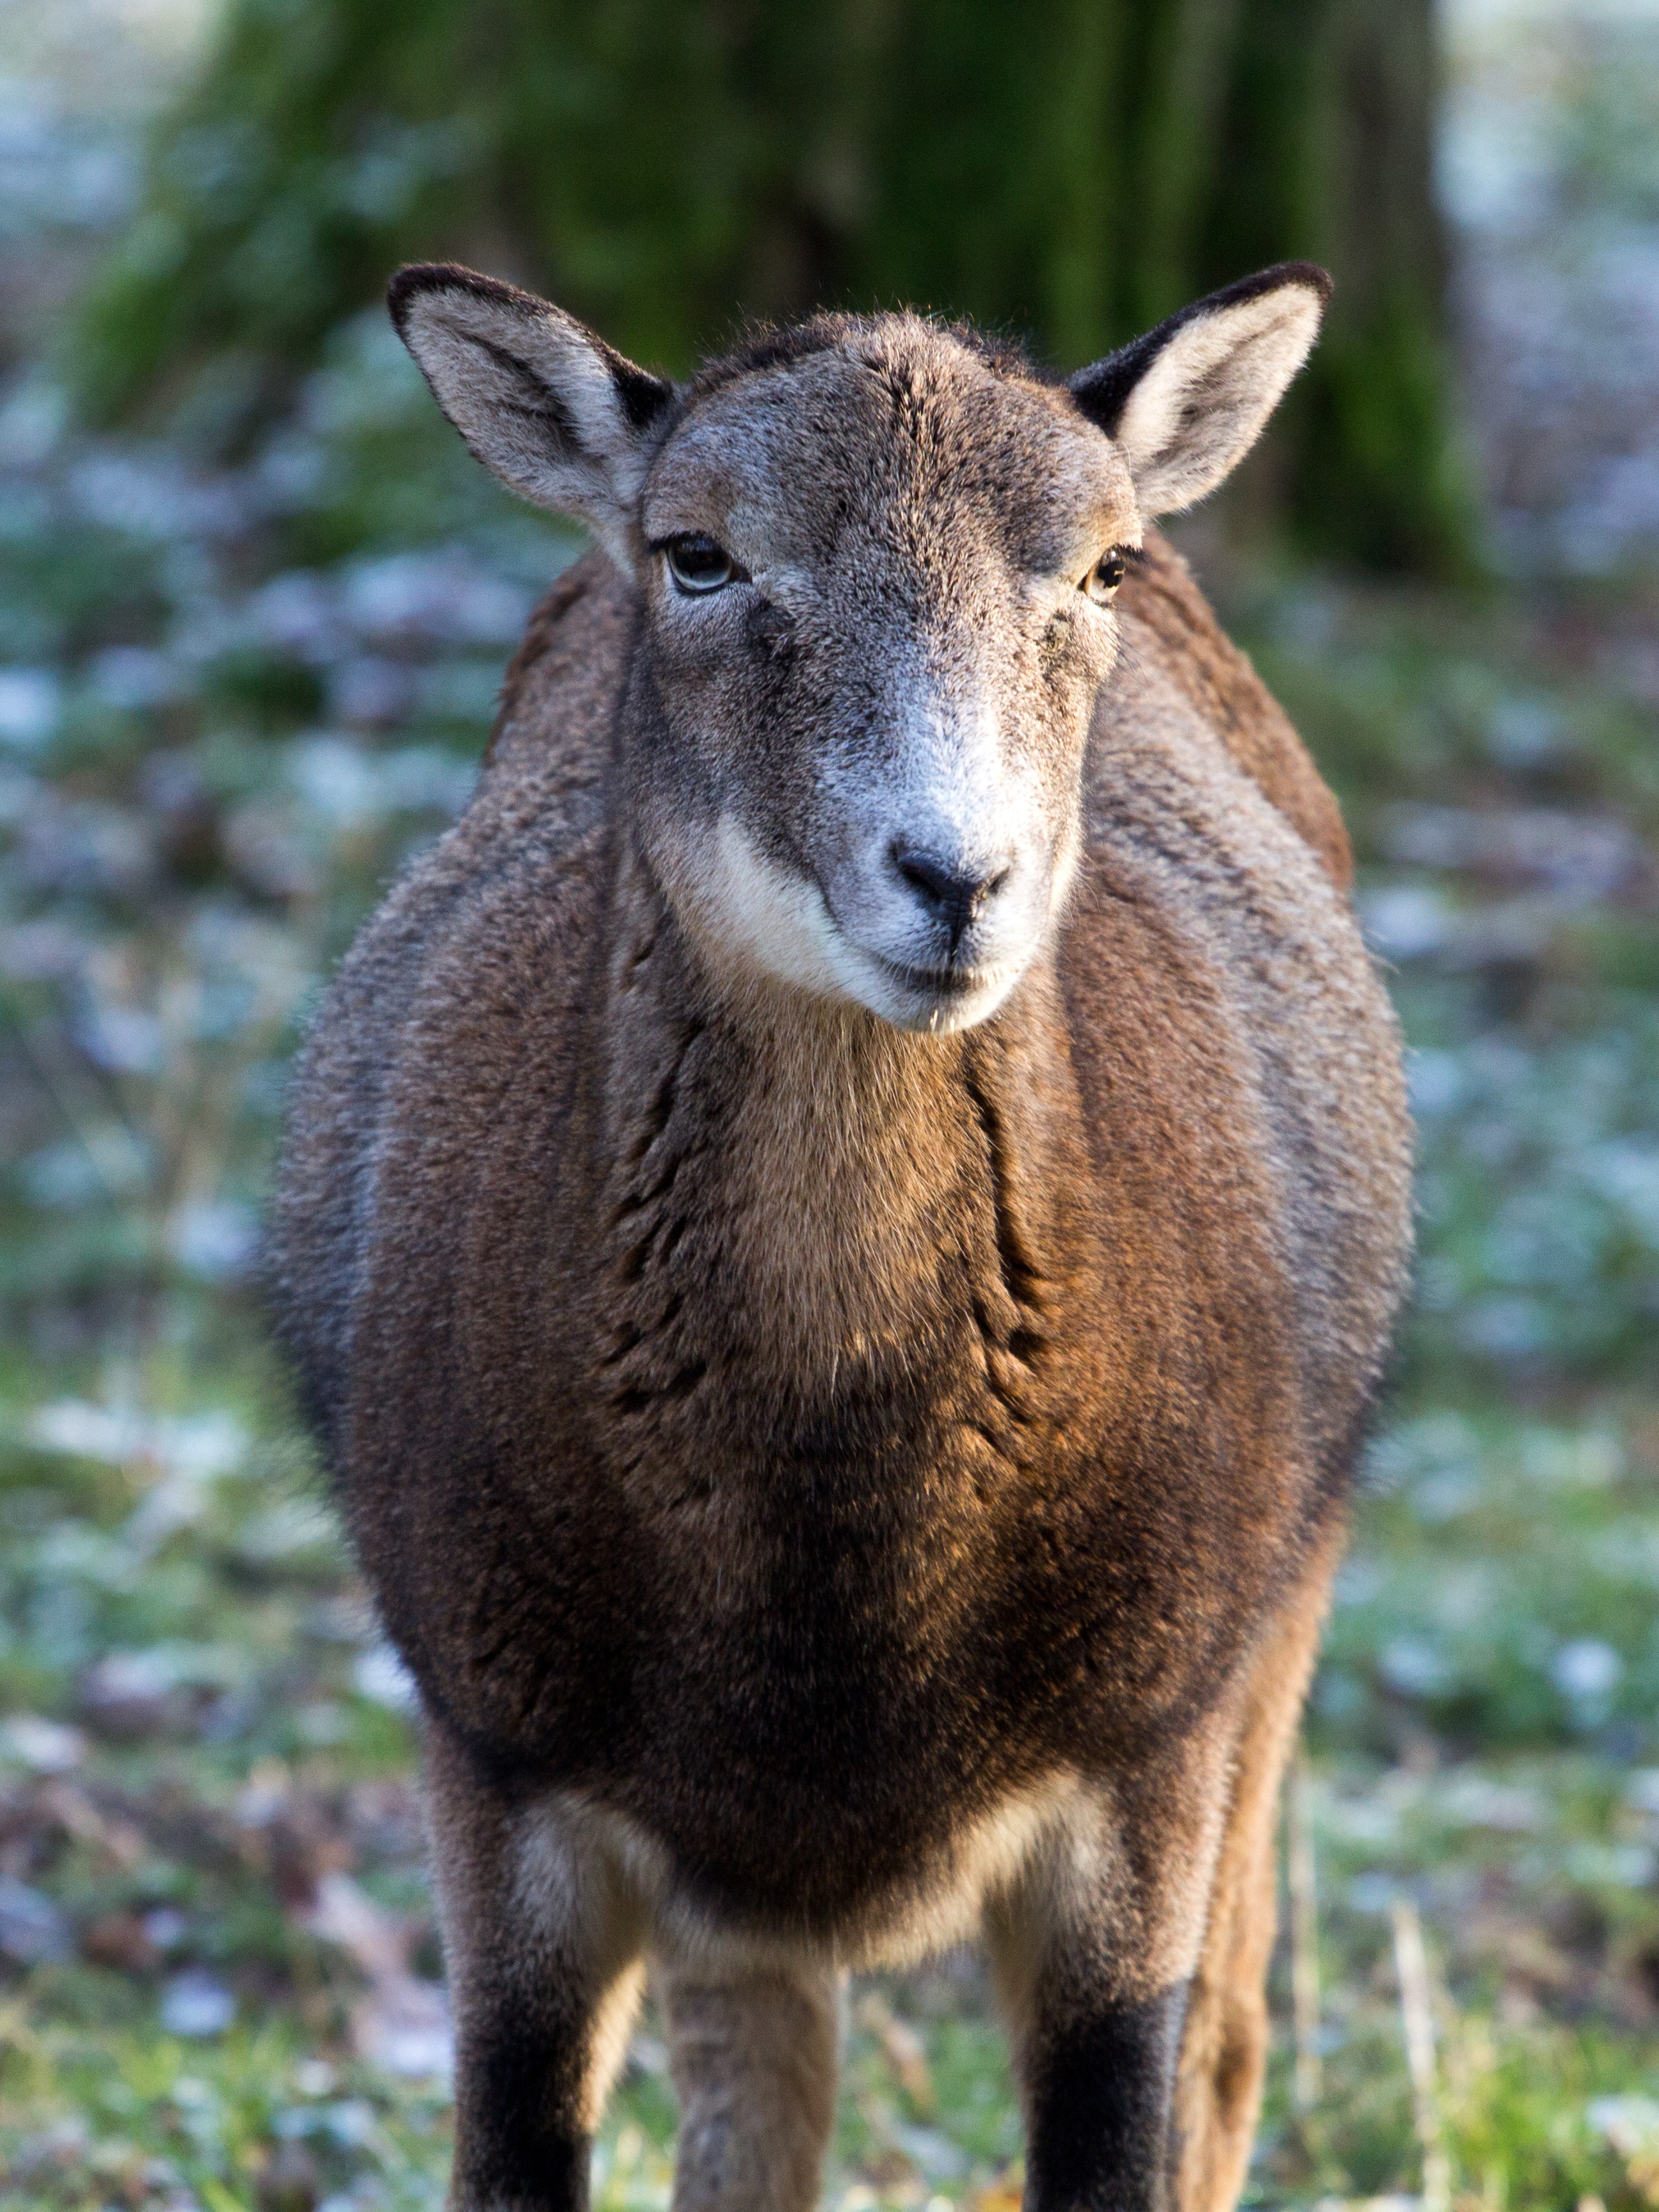
female, wildlife, wild, pasture, grazing, sheep, mammal, fauna, animals, vertebrate, sheeps, capricorn